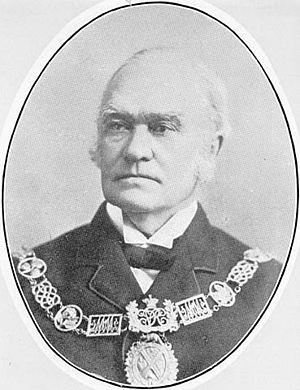
John Abbott ou Sir John Joseph Caldwell Abbott, né le 12 mars 1821 et mort le 30 octobre 1893 était un avocat, homme d'affaires et homme politique canadien. Il est le troisième premier ministre du Canada depuis la Confédération, en poste de 1891 à 1892. Il a occupé le poste de chef du Parti conservateur.